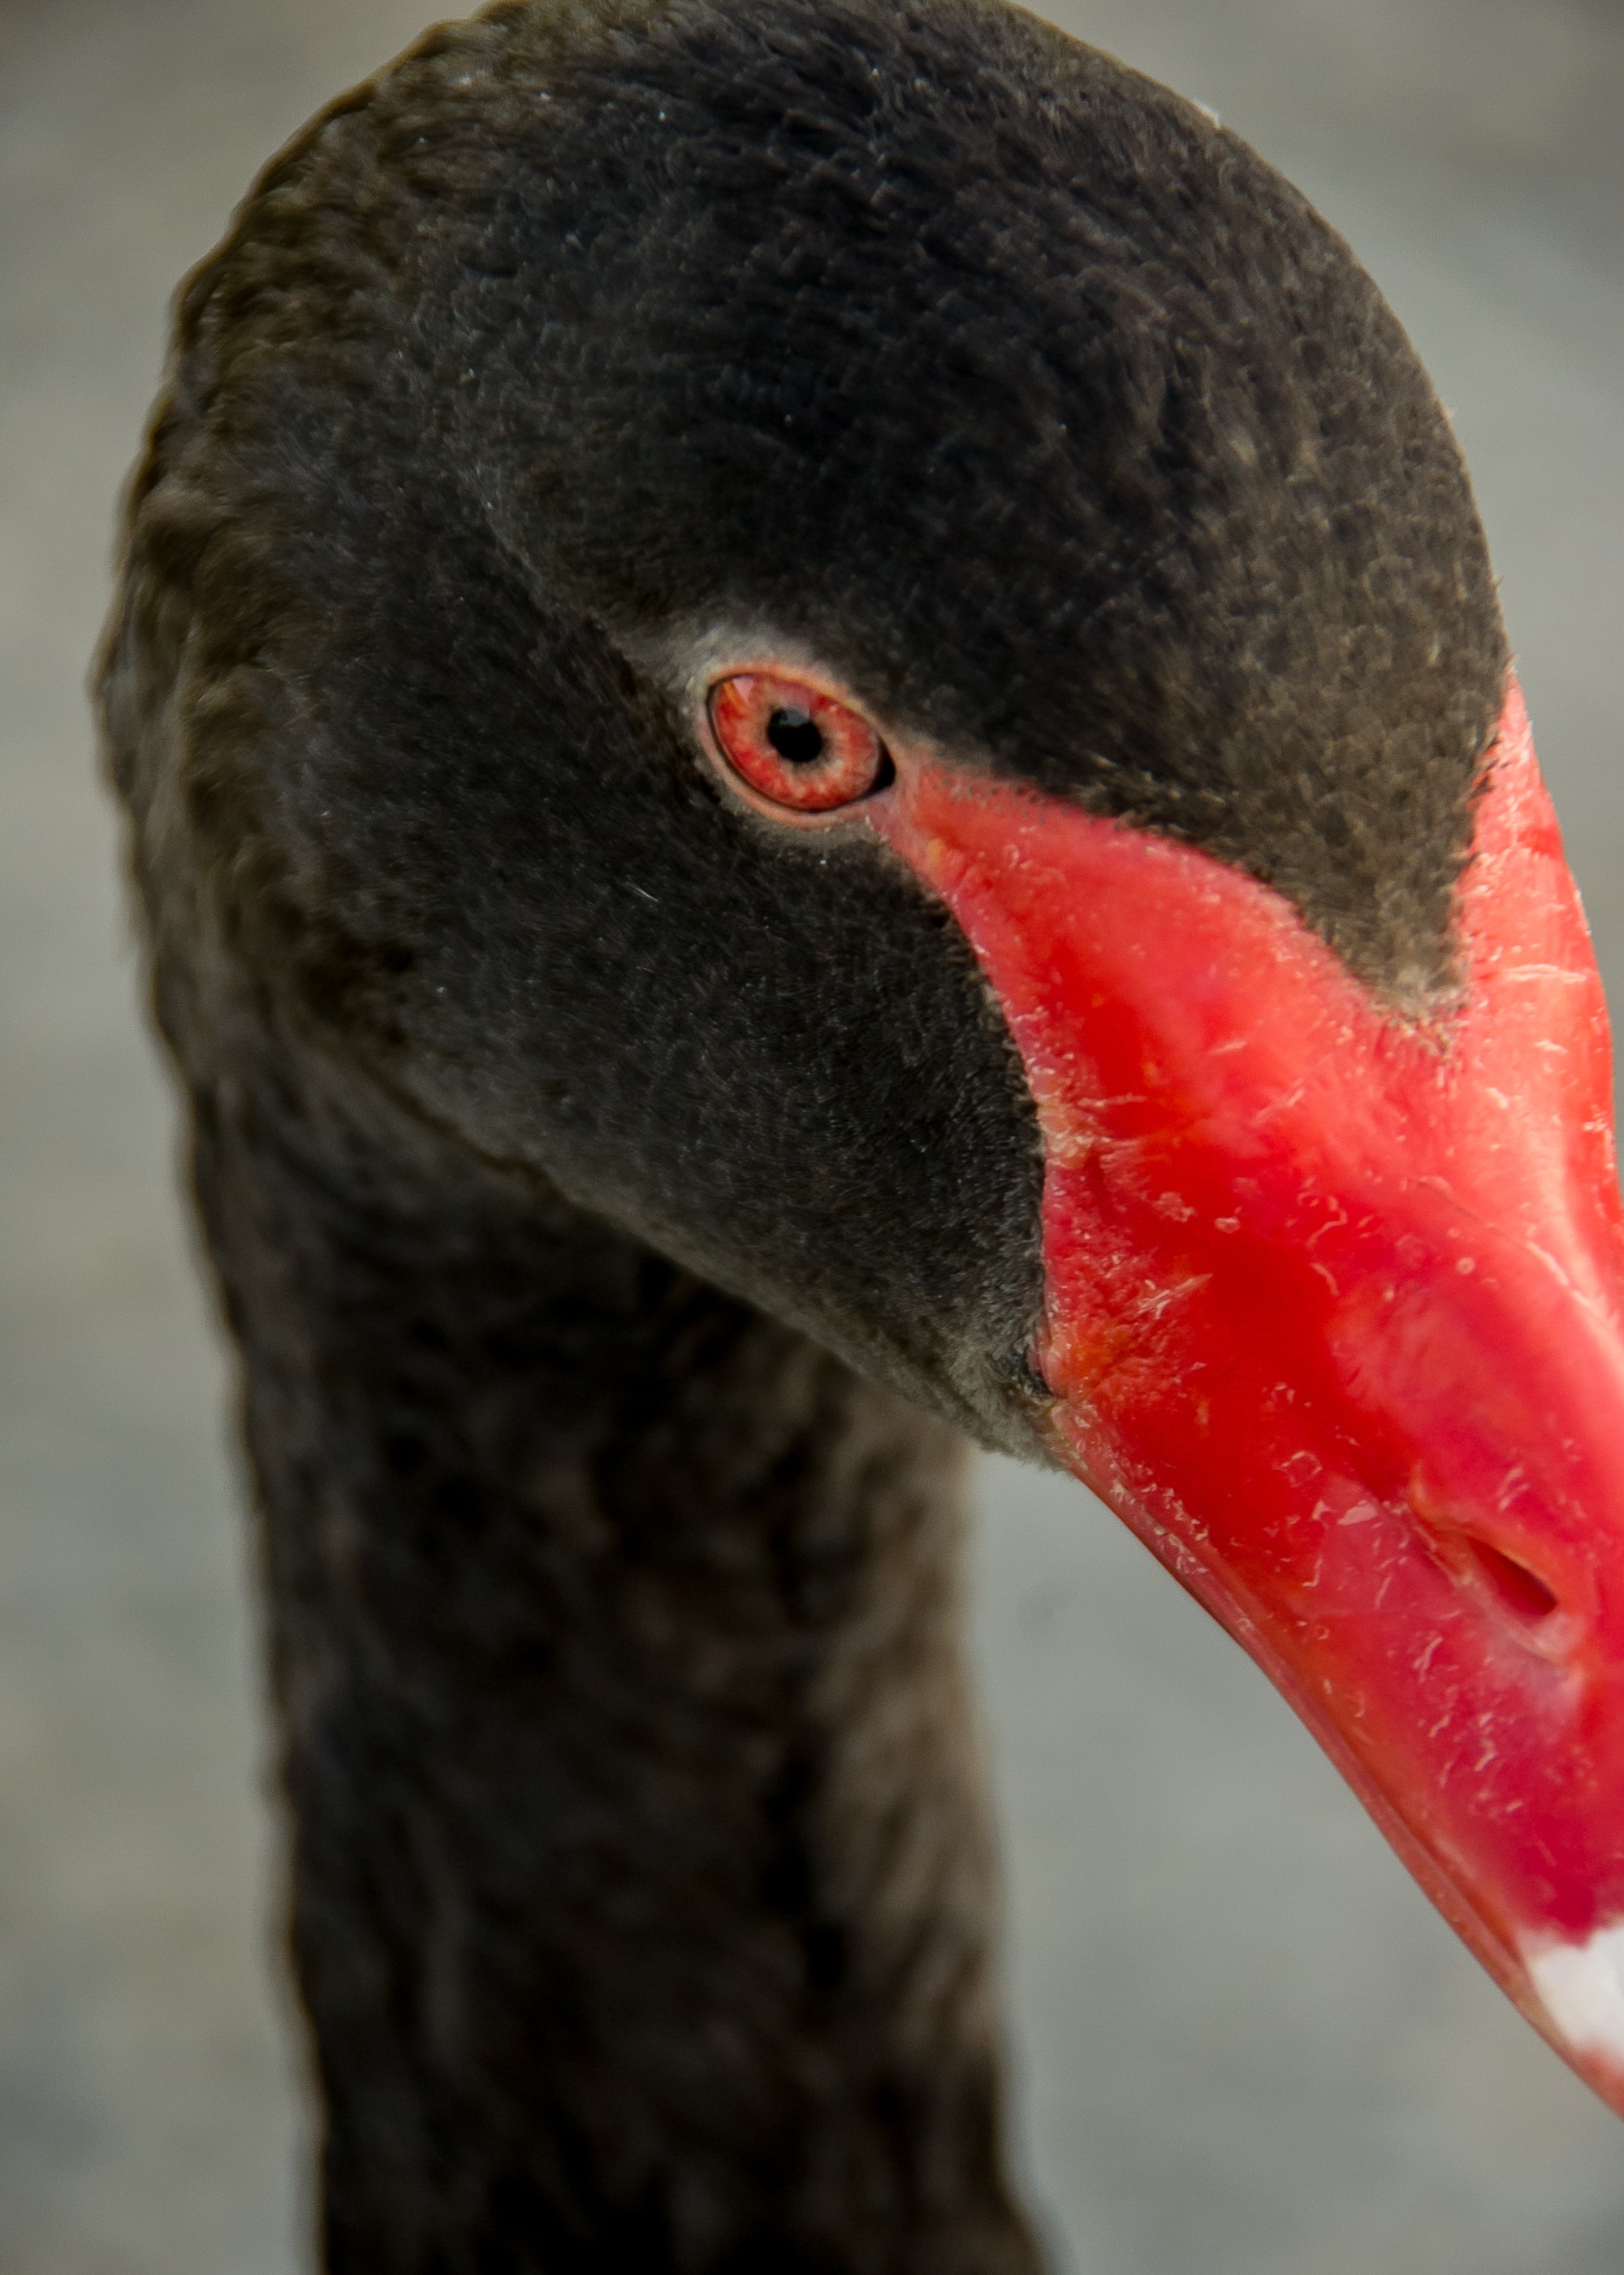
bird, wildlife, wild, red, beak, fauna, close up, australia, native, swan, face, eye, cygnus, vertebrate, elegant, waterbird, water bird, black swan, red beak